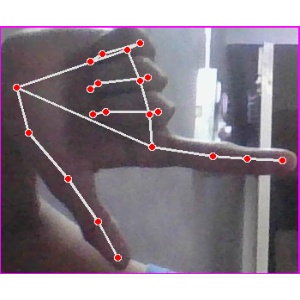
अक्षर: ख